1915 Galveston hurricane

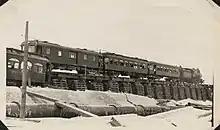
An interurban train crosses a temporary trestle built after the hurricane

Following the hurricane's passage, the director of Jamaica's railways, Sydney Couper, established headquarters at Annotto Bay to oversee extensive railway repairs. The island's banana, coconut, and coffee exports for 1915 were reduced relative to 1914 as a result of the storm, contributing to a trade deficit of $480,782 for the year and a decrease of $3.3 million in total exports relative to 1914.